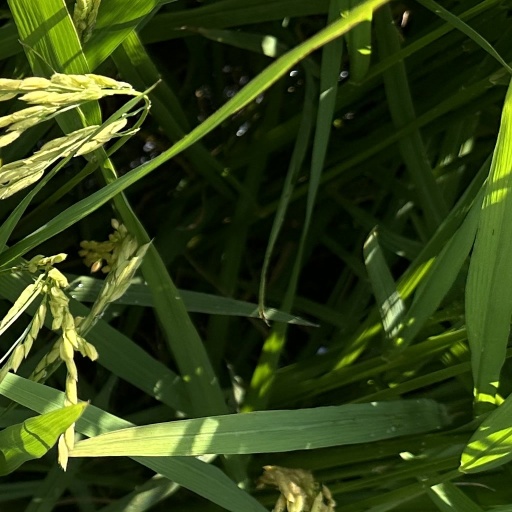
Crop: rice